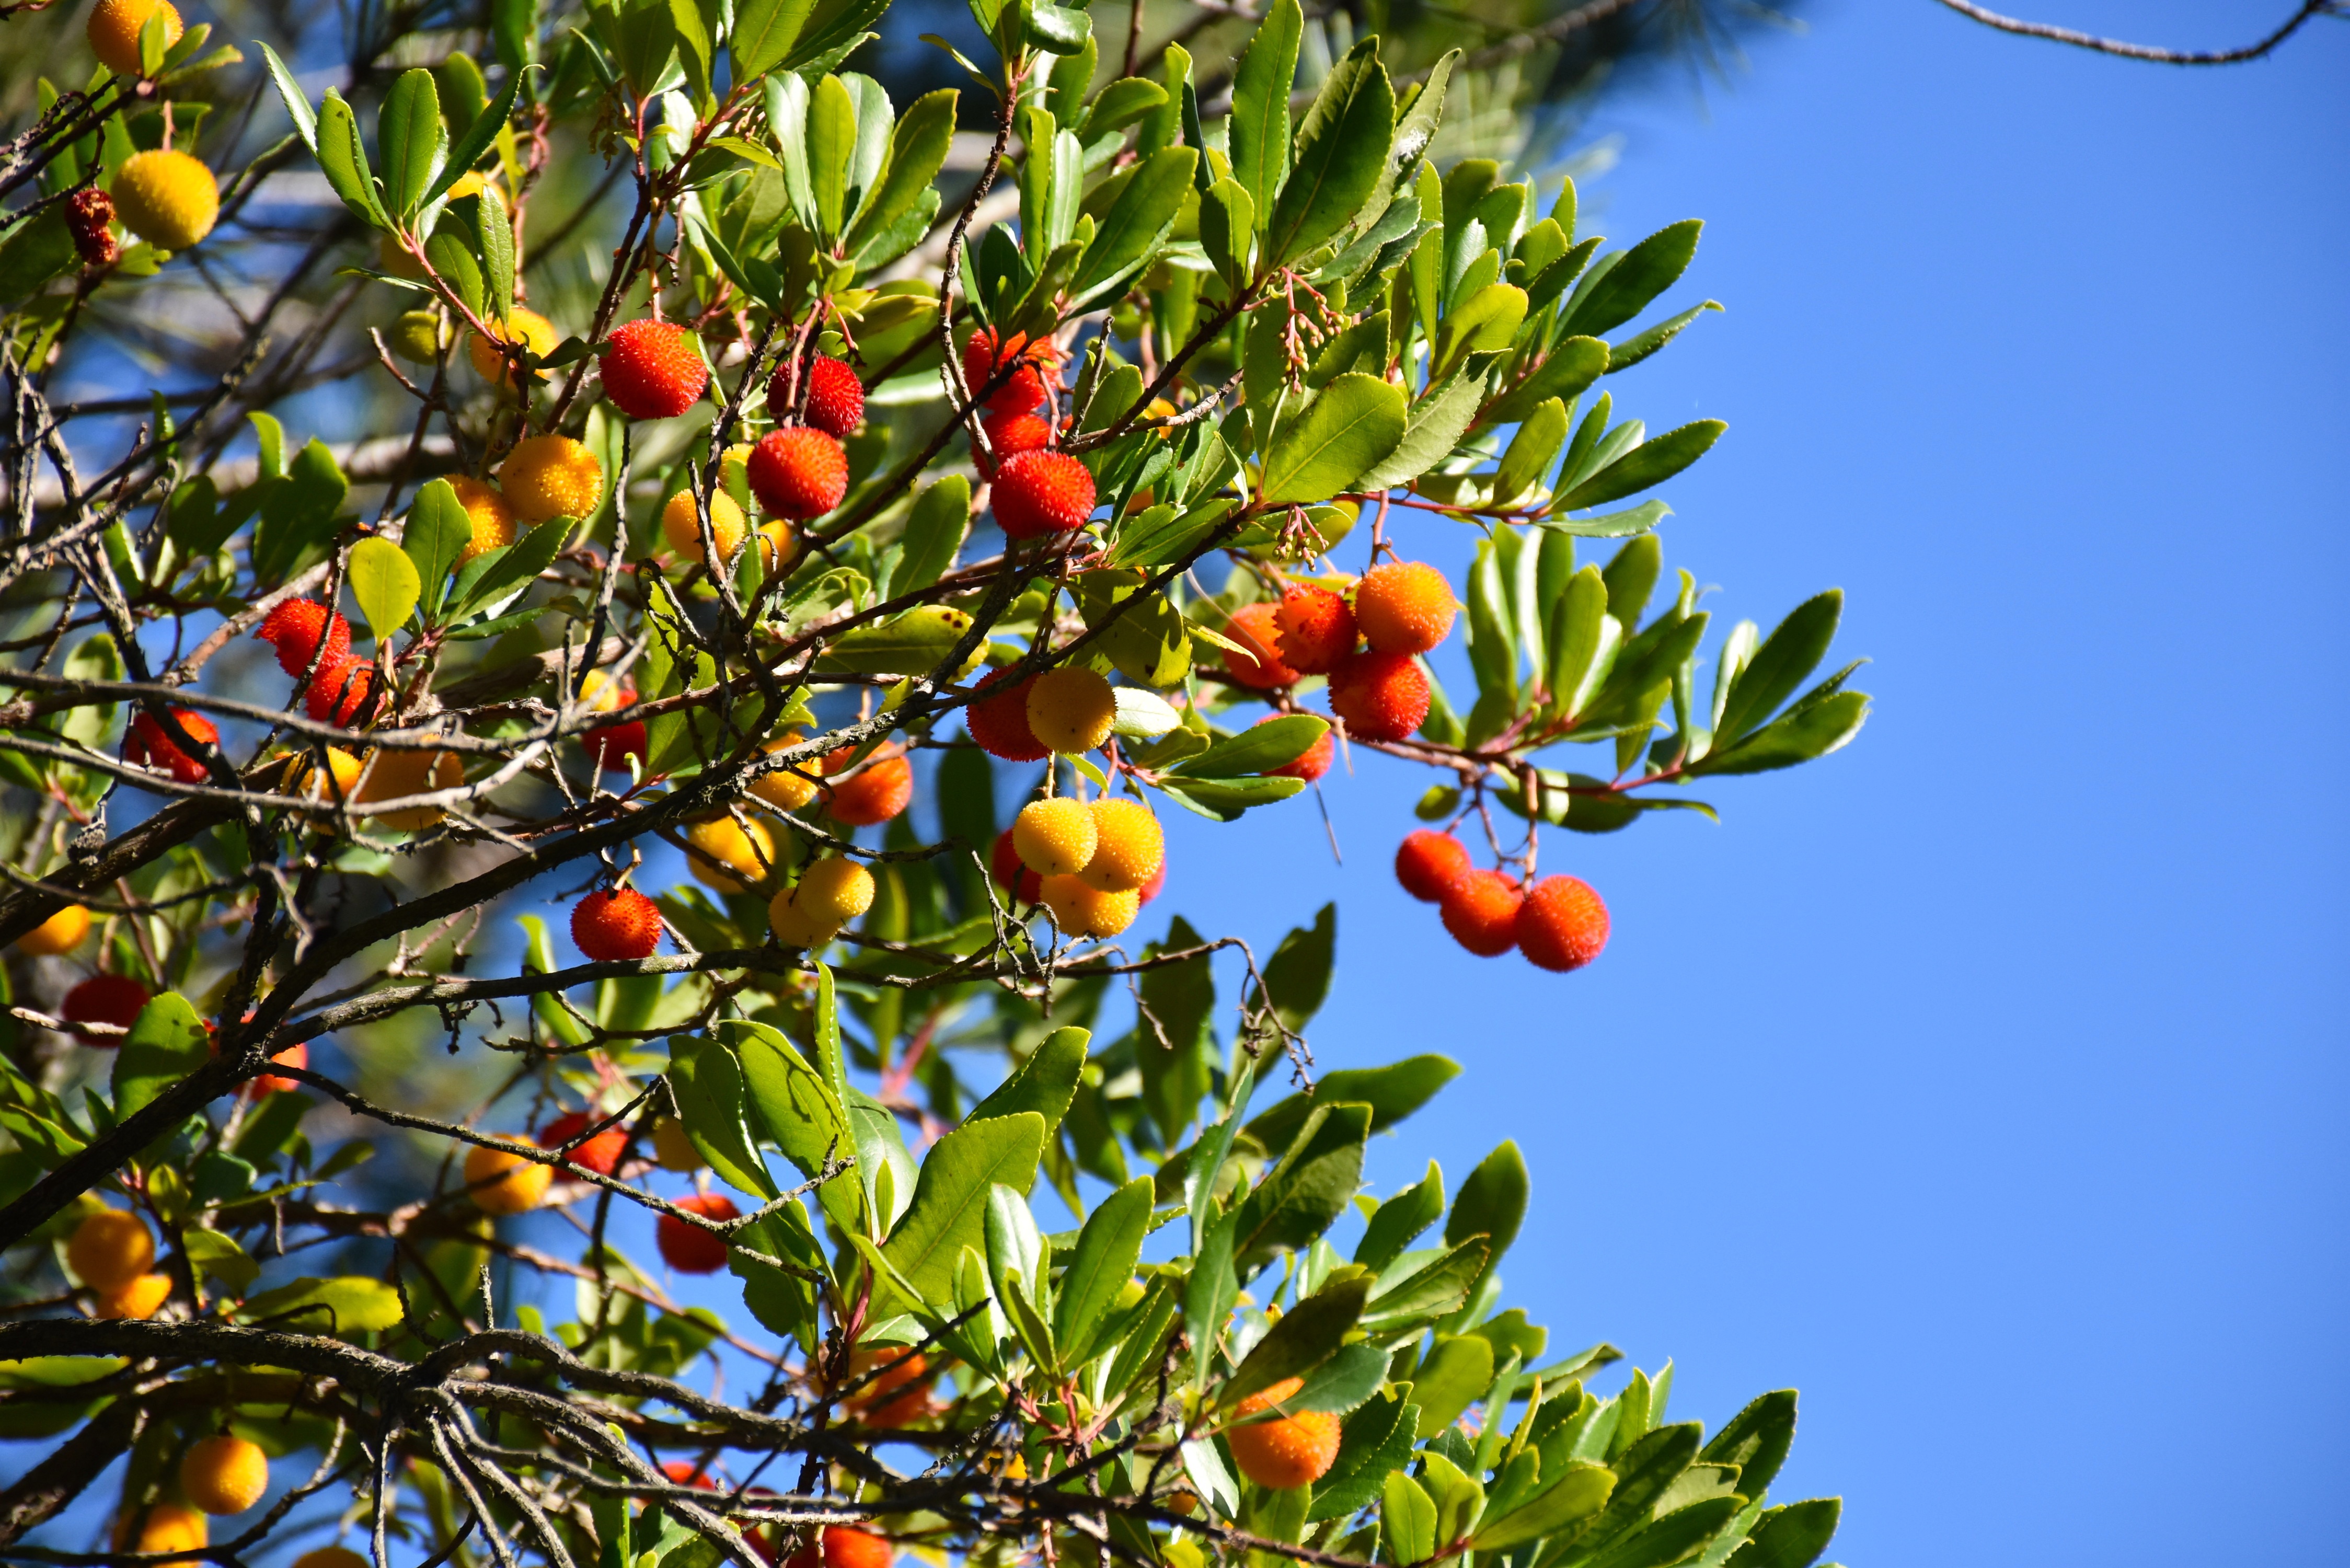
tree, branch, plant, fruit, flower, food, produce, evergreen, flora, shrub, flowering plant, land plant